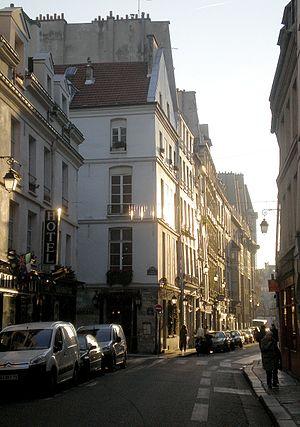
Rue Saint-Paul - Paris IV
La rue Saint-Paul est située dans le 4ᵉ arrondissement de Paris. Elle fait frontière entre le quartier administratif Saint-Gervais et le quartier de l'Arsenal).